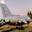
Label: airplane